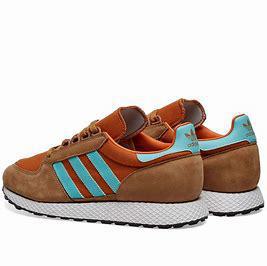
Brand: Adidas
Model: Forest Grove